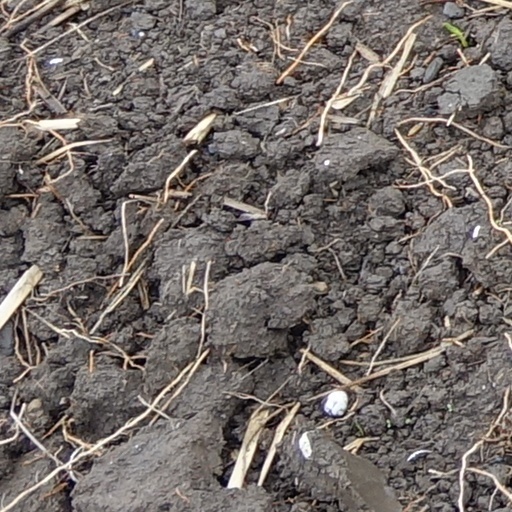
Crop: wheat